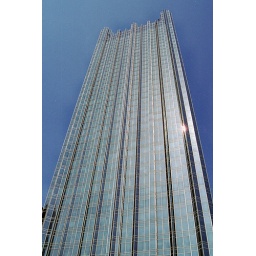
PPG Place, a 40 story office building in Pittsburgh, PA